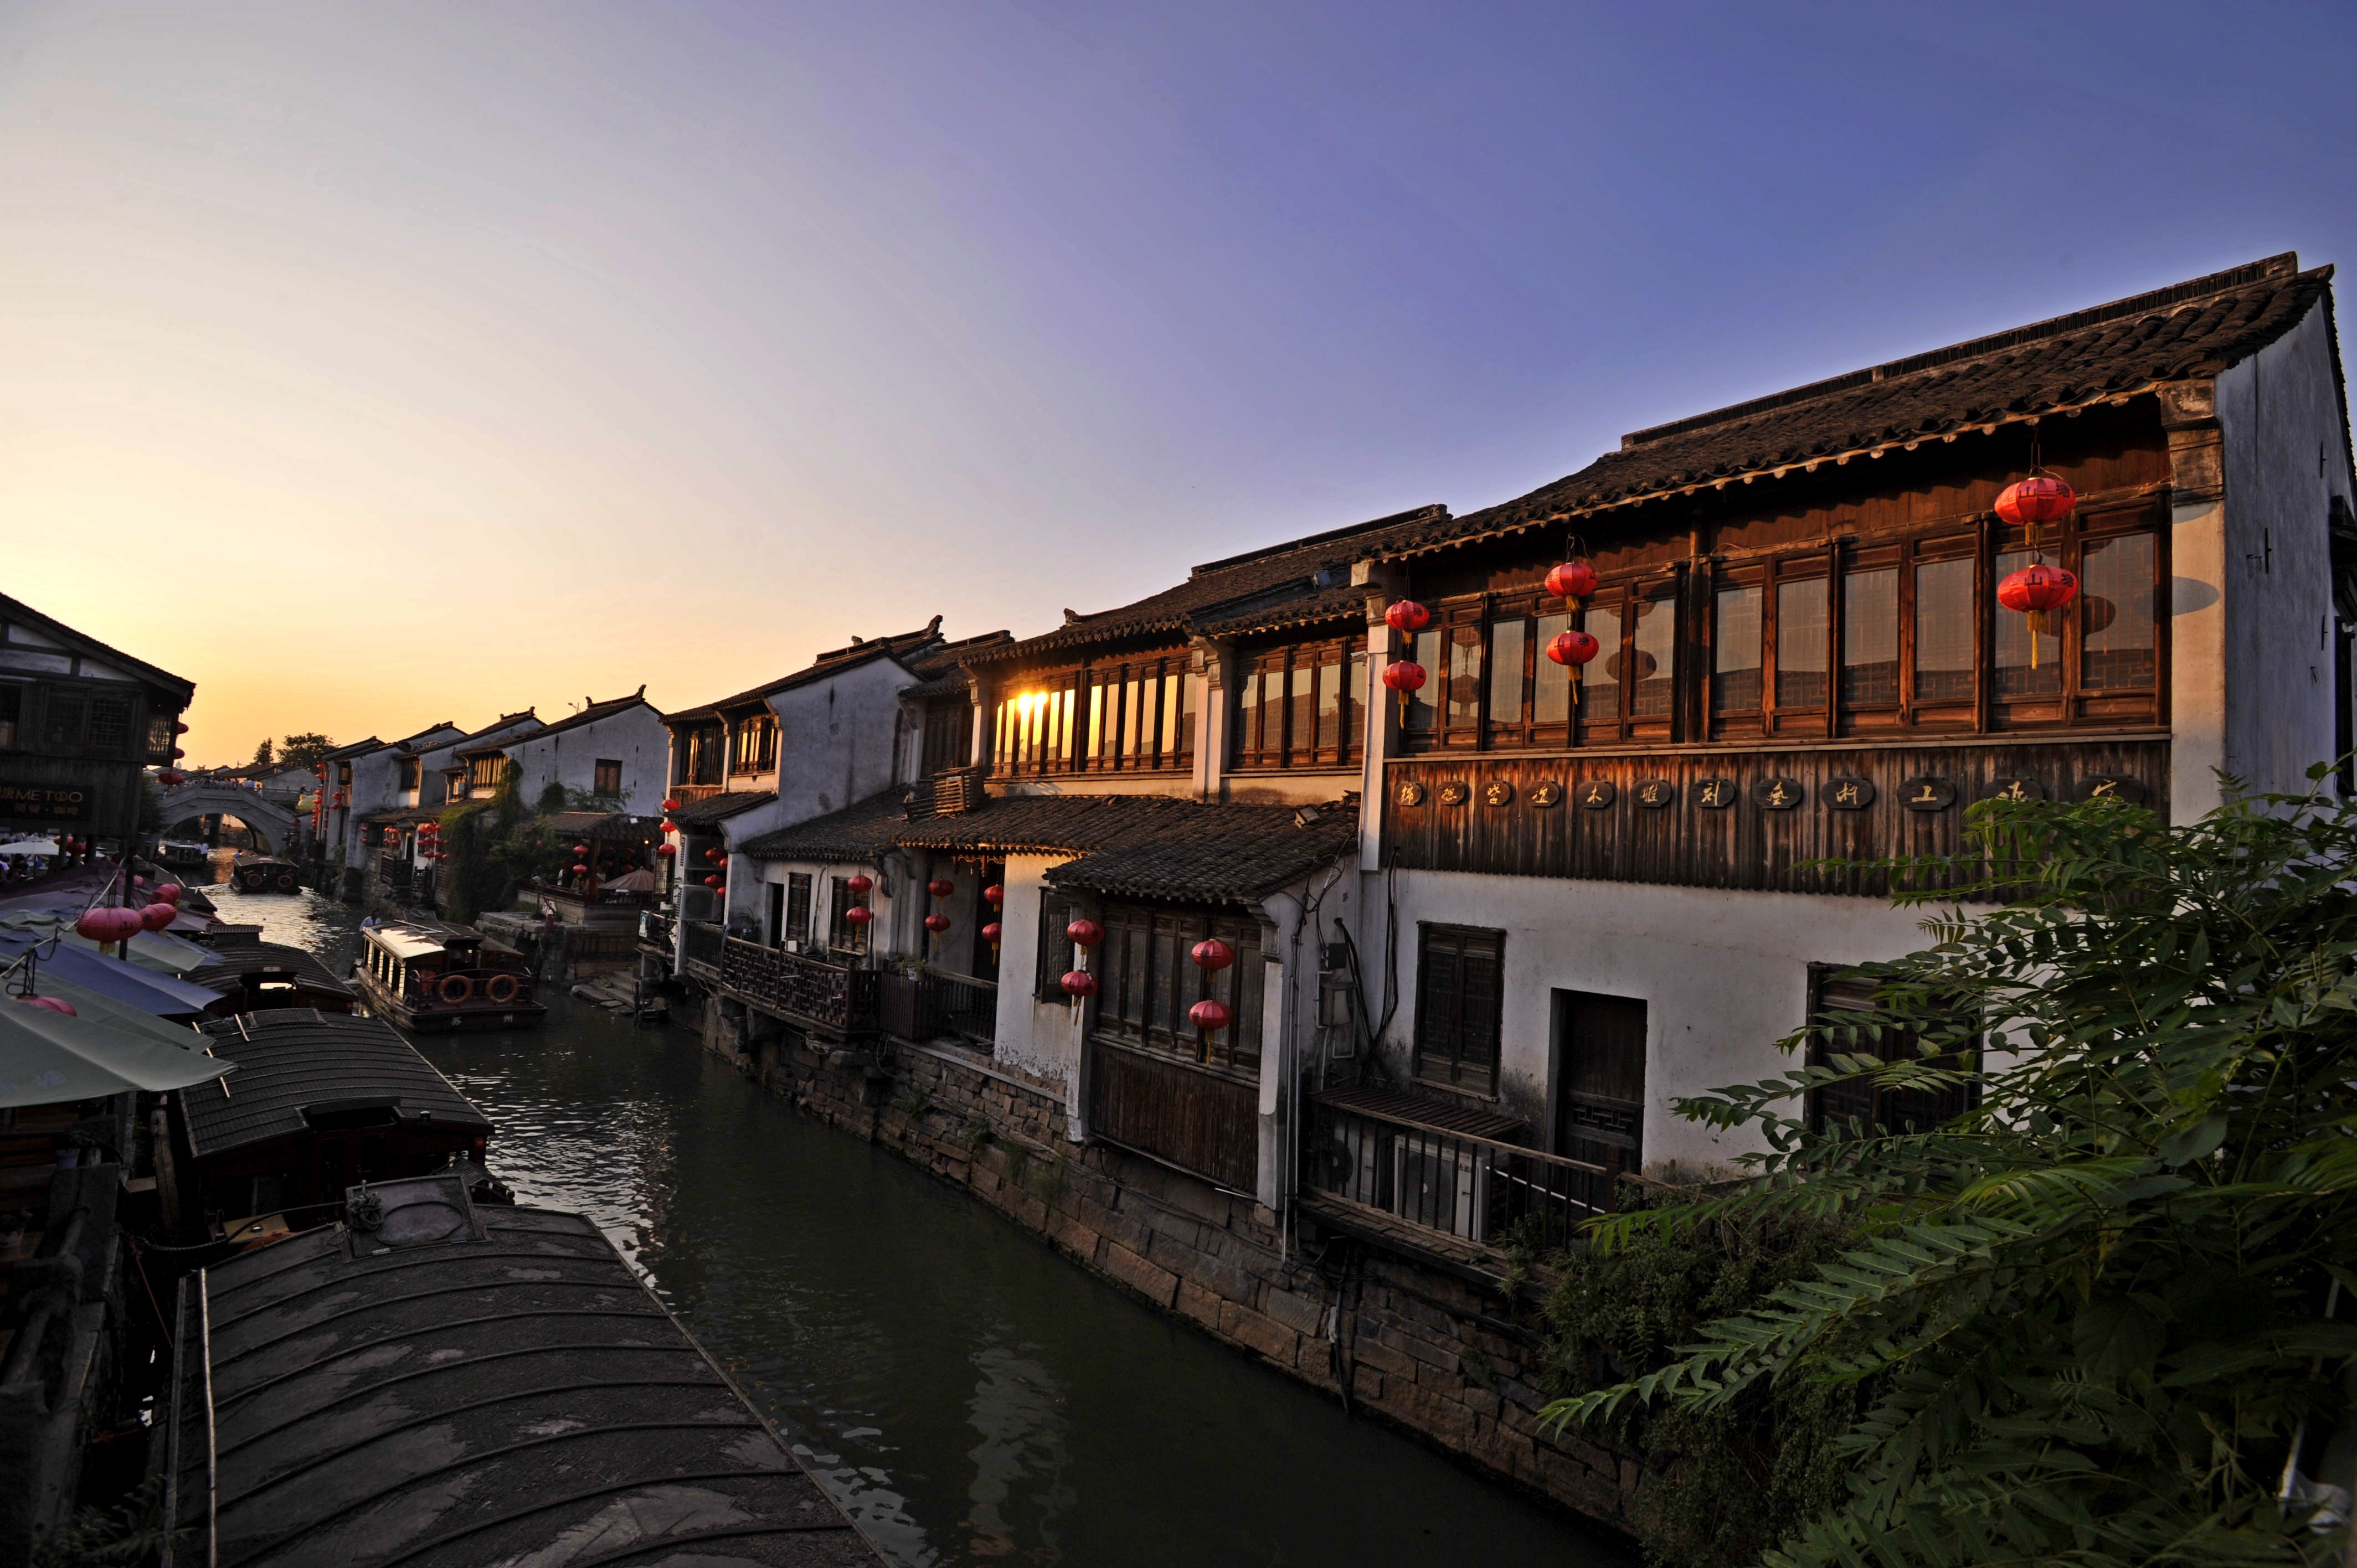
night, town, city, canal, cityscape, downtown, dusk, evening, reflection, waterway, urban area, human settlement